ZSSW-30

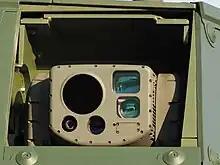
GOC-1 Nike gunner sight

The gunner's sight provides elevation angles from -10° to 60° and is equipped with an eye-safe laser rangefinder and two optical channels: daytime, with a light intensity sensor and thermal. The sight is mounted on the left side of the turret and can be covered by an armored door.